Andrew King (representative)

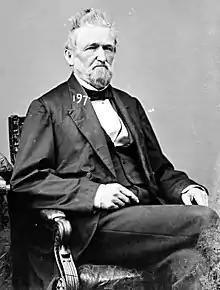
Andrew King

Andrew King (March 20, 1812 – November 18, 1895) was a member of the United States House of Representatives representing Missouri in the mid- to late 19th century. He was a member of the Democratic Party.